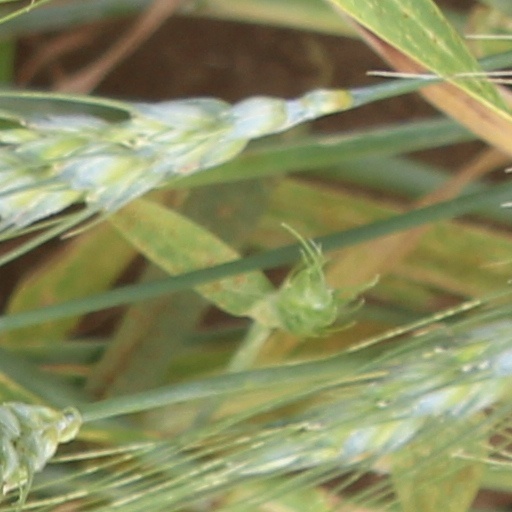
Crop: wheat